7th Armored Brigade (Israel)

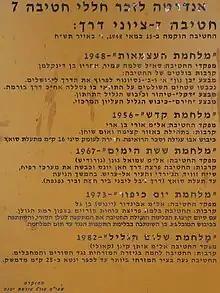
7th Brigade memorial: plaque

The 7th Brigade once belonged to Israel's Southern Command. The 7th was based in the Golan Heights as part of the 36th Armored Division from the end of the Yom Kippur War until February 2014.